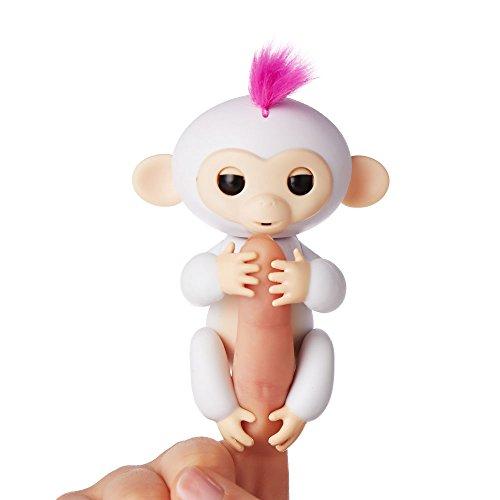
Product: WowWee Fingerlings - Interactive Baby Monkey - Sophie (White with Pink Hair)
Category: Toys & Games | Kids' Electronics | Electronic Pets
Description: Fingerlings respond to sound, motion, and touch with blinking eyes, head turns, and silly monkey babble.
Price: $10.24
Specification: ProductDimensions:3.1x3.1x4.9inches|ItemWeight:5.3ounces|ShippingWeight:6.4ounces(Viewshippingratesandpolicies)|DomesticShipping:ItemcanbeshippedwithinU.S.|InternationalShipping:ThisitemcanbeshippedtoselectcountriesoutsideoftheU.S.LearnMore|ASIN:B01MS76CDQ|Itemmodelnumber:3702|Manufacturerrecommendedage:5-15years|Batteries:4LithiumMetalbatteriesrequired.(included)